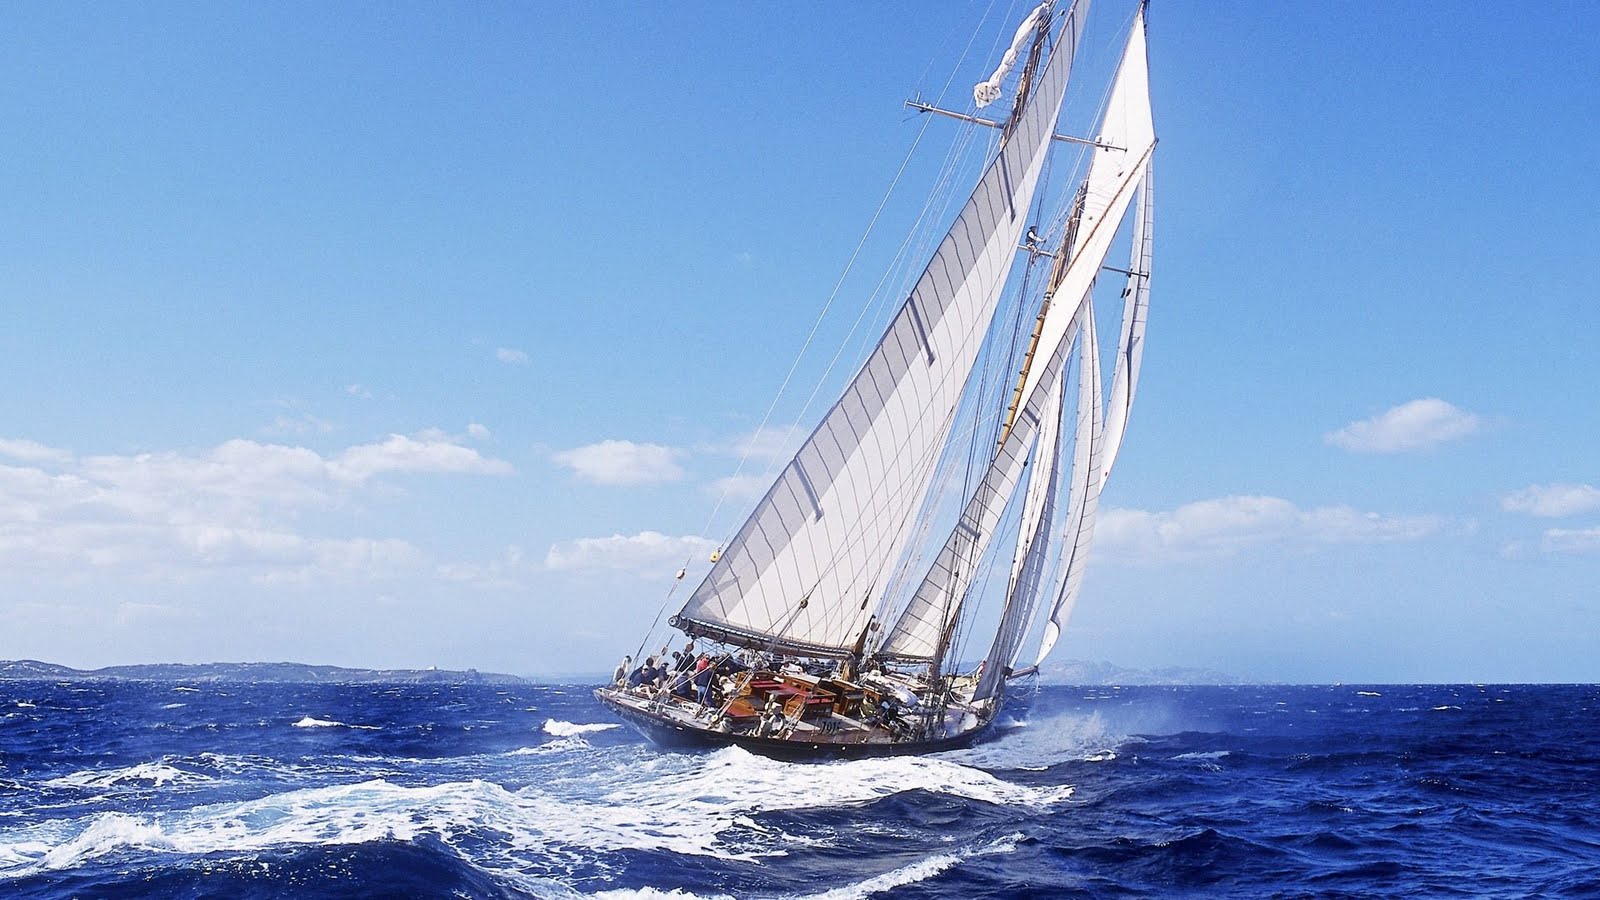
Vehicle type: Ships